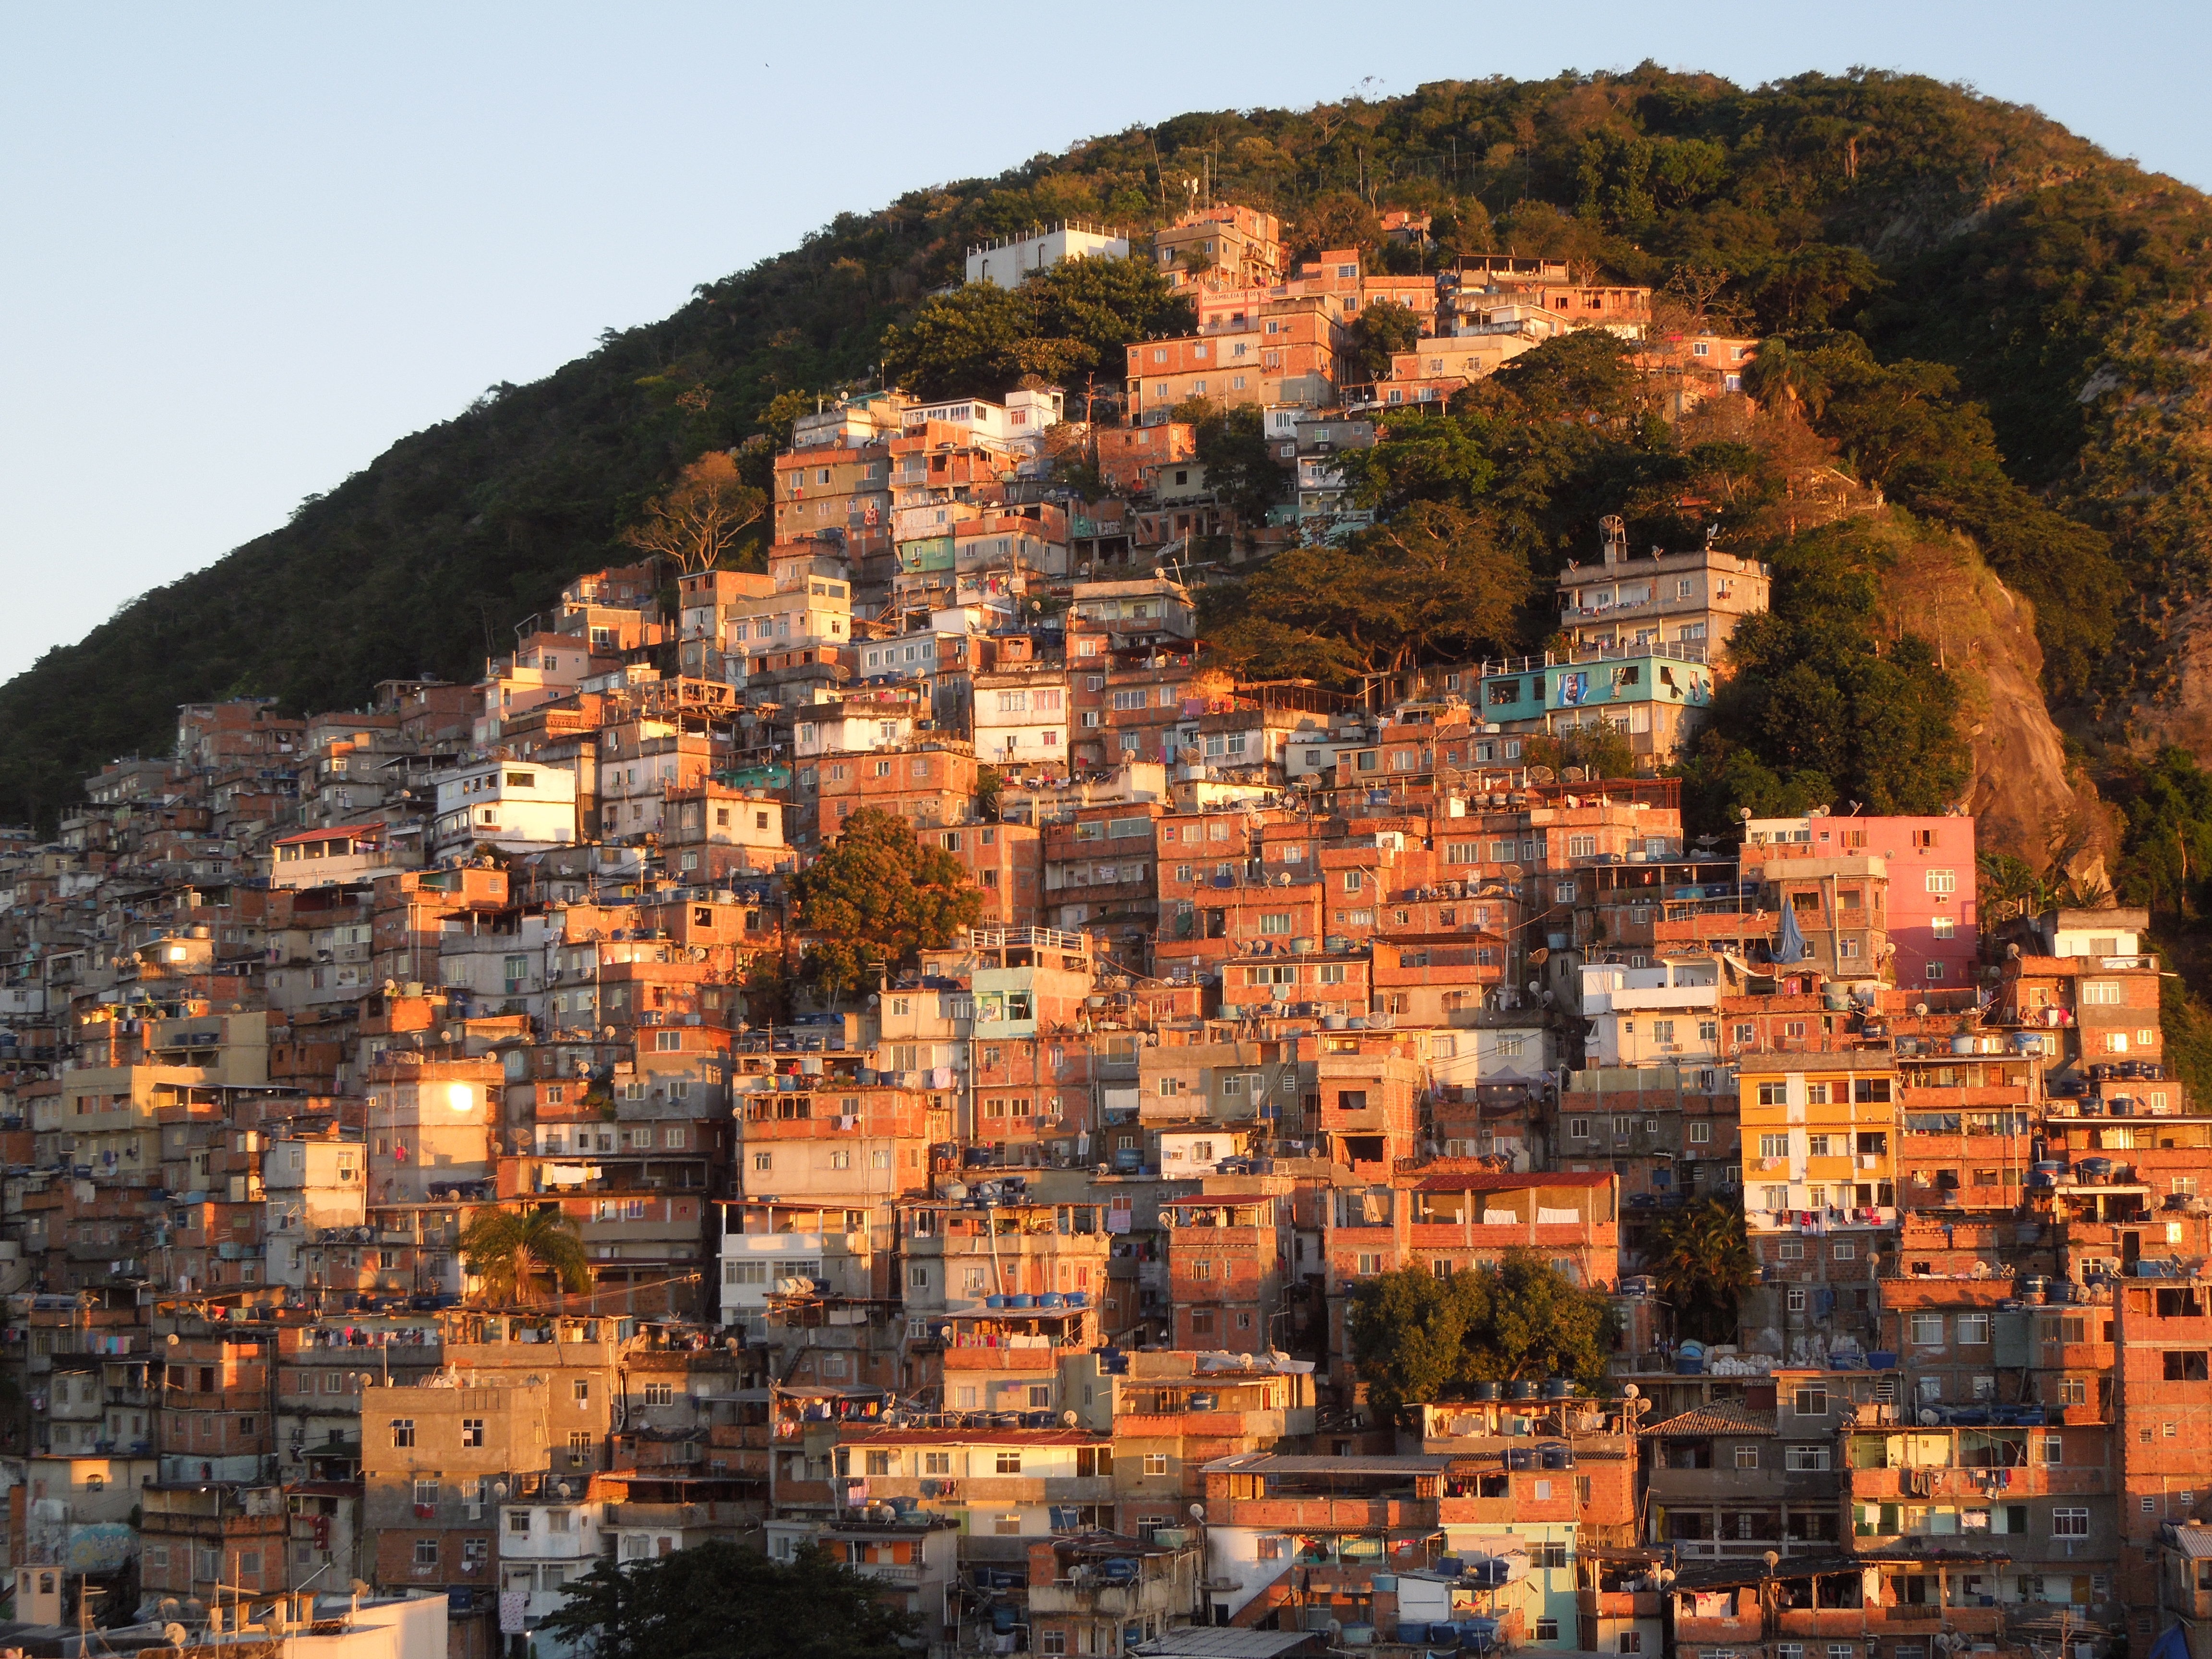
coast, town, cityscape, village, historic site, residential area, geographical feature, human settlement